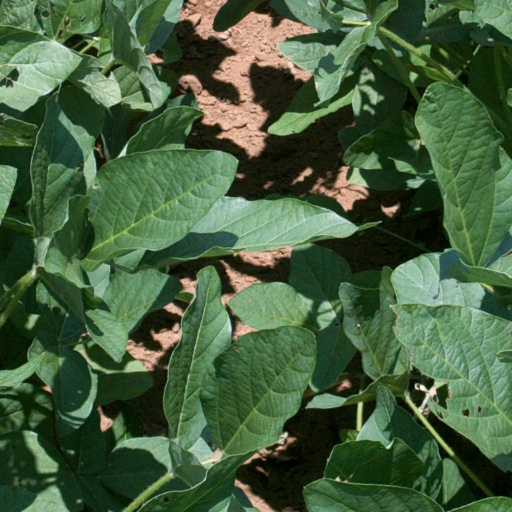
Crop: soybean